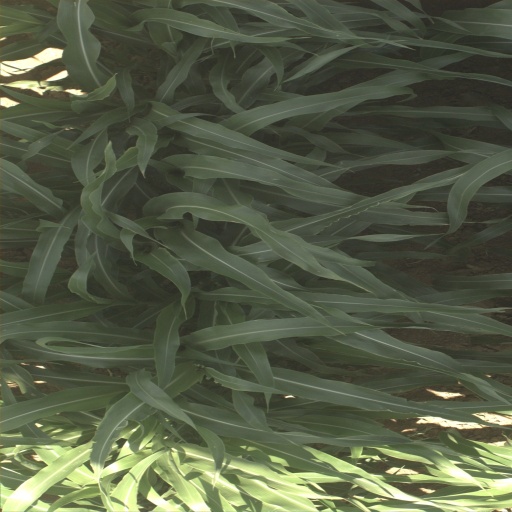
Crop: sorghum